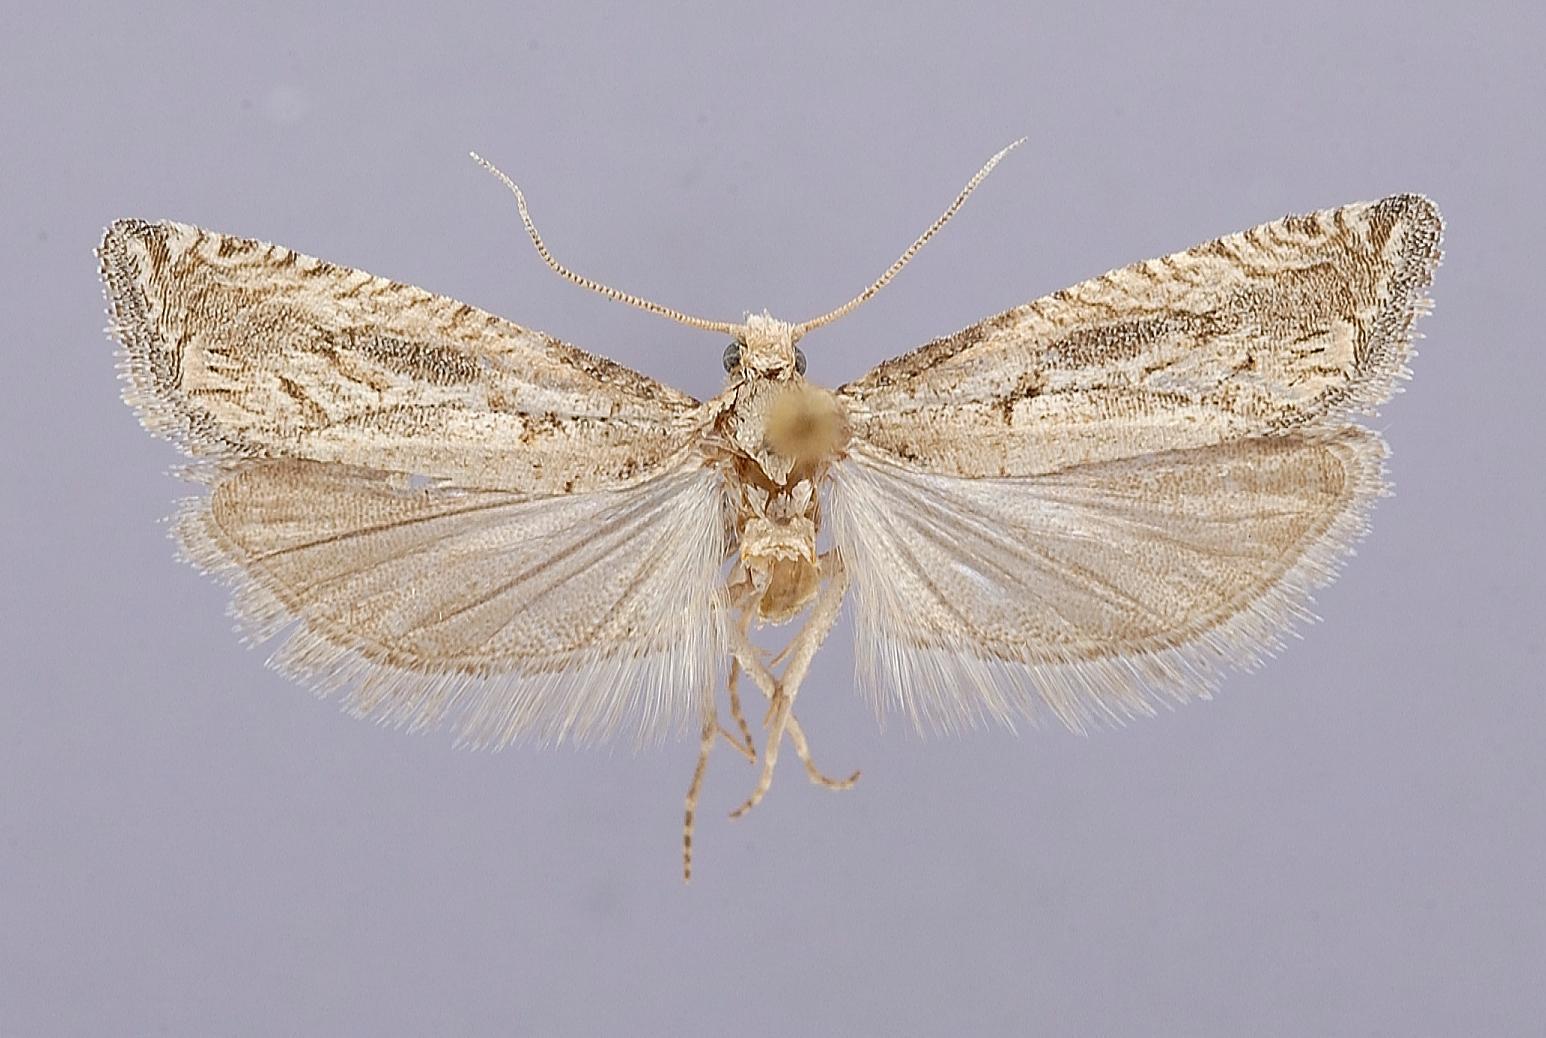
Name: Pelochrista powelli
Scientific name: Pelochrista powelli Wright, 2005
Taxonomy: Animalia, Arthropoda, Insecta, Lepidoptera, Tortricidae
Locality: Curlew National Grassland, 4 miles east-northeast Holbrook, Junction Forest Roads 056 and 057, Oneida, Idaho, United States
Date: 7 Jul 2001